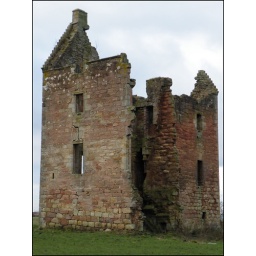
The 16th Century castle situated on the outskirts of Glasgow, near Cambuslang on Dechmont hill facing North over the Clyde Valley.